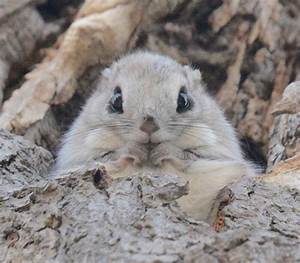
Label: scoiattolo